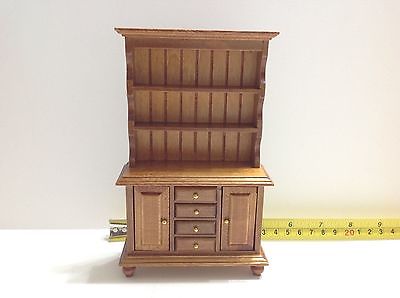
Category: cabinet